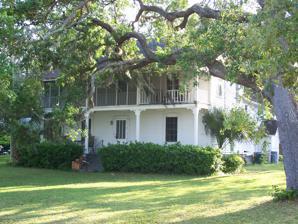
Building: Dix House
Country: United States of America
Year built: 1878
Historic house in Florida, United States United States historic place Dix House U.S. National Register of Historic Places Location 178 North Beach Street, Ormond Beach , Florida Coordinates 29°17′25″N 81°3′28″W / 29.29028°N 81.05778°W / 29.29028; -81.05778 Area less than one acre Built 1876 Architectural style Frame Vernacular, Unstyled MPS Historic Winter Residences of Ormond Beach, 1878–1925 MPS NRHP reference No. 88001721 Added to NRHP September 6, 1989 Wikimedia Commons has media related to Dix House . The Dix House is a historic home in Ormond Beach , Florida , United States .  On September 6, 1989, it was added to the U.S. National Register of Historic Places . The Dix house was originally built by Colonel Dix for his two sisters. The second floor of the Dix House was built open and used extensively for a wide variety of purposes including an early wedding hall and meeting place. The second floor of the Dix House was called, "Dix Hall" was the site that the colony of New Britain chose to become the City of Ormond on April 22, 1880. More recently the Dix House suffered extensive damage in the hurricanes that visited the area in 2004. In 2007–2008, the home was extensively renovated under the guidance of the historical society to create a period accurate home, with modern amenities.  It now has five bedrooms (each with a private bath) and an elevator. The home was purchased in 2016 by Chobee and Becky Ebbets, long time residents of Ormond Beach. References